Kevin Baker (author)

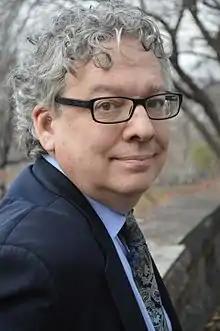

Kevin Baker (born 1958) is an American novelist, historian, political commentator, and journalist.